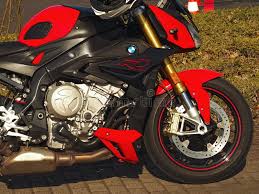
Vehicle type: Motorcycles